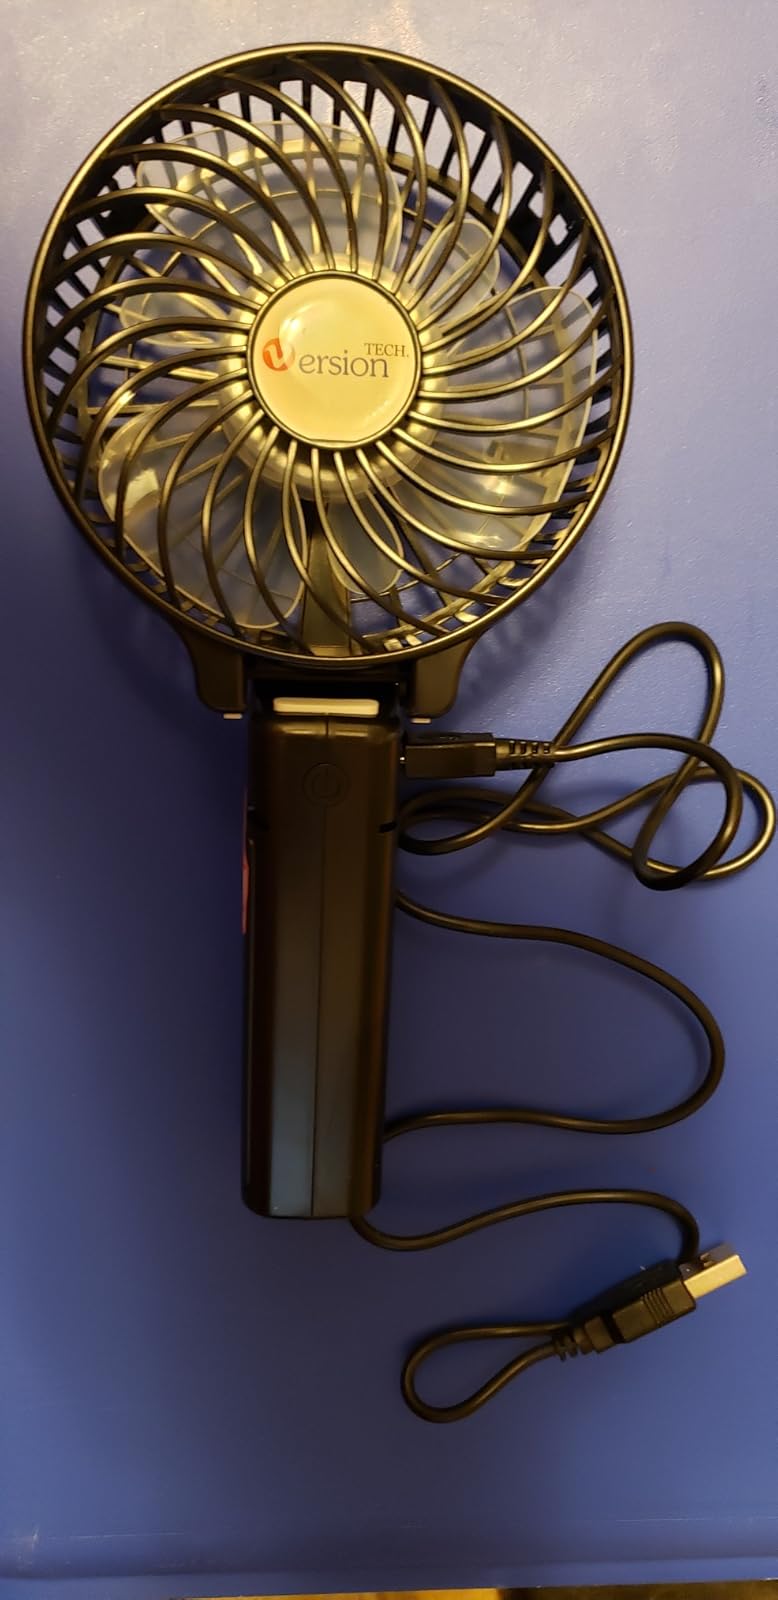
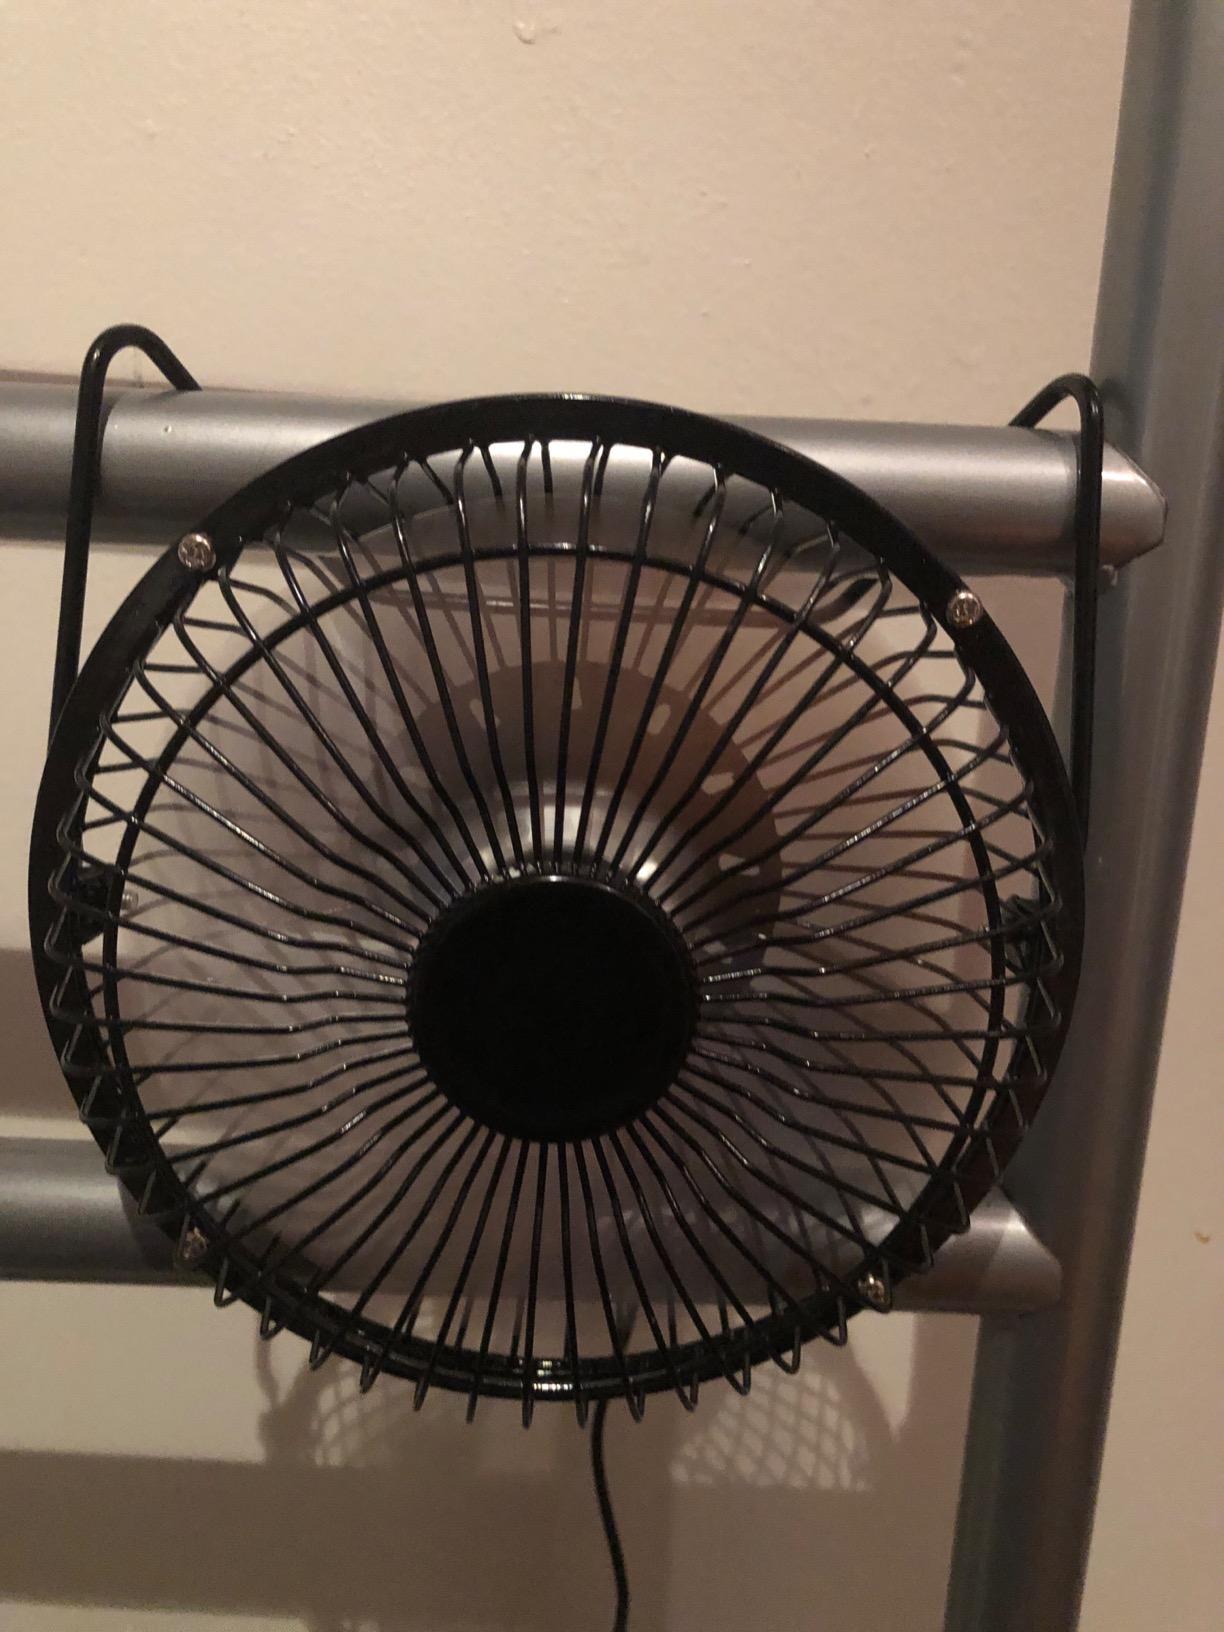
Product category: fan
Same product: no